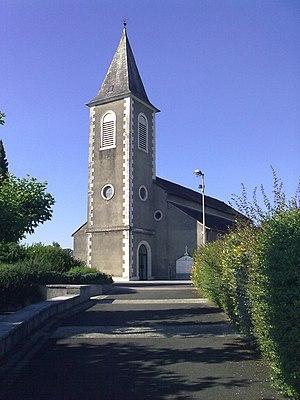
Eglise de Meillon.
Meillon est une commune française située dans le département des Pyrénées-Atlantiques, en région Nouvelle-Aquitaine.